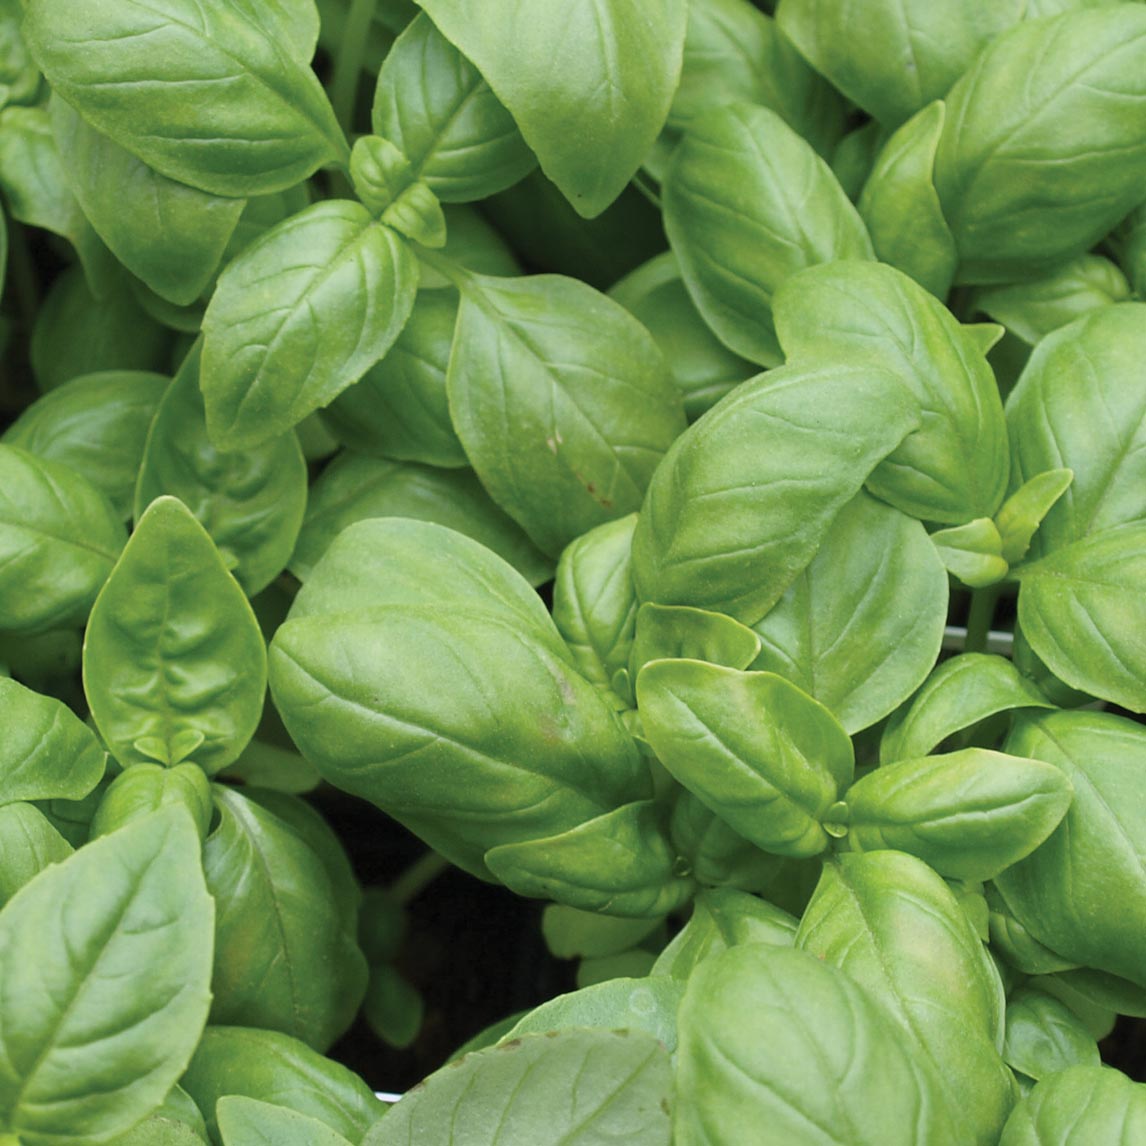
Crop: unknown
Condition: basil